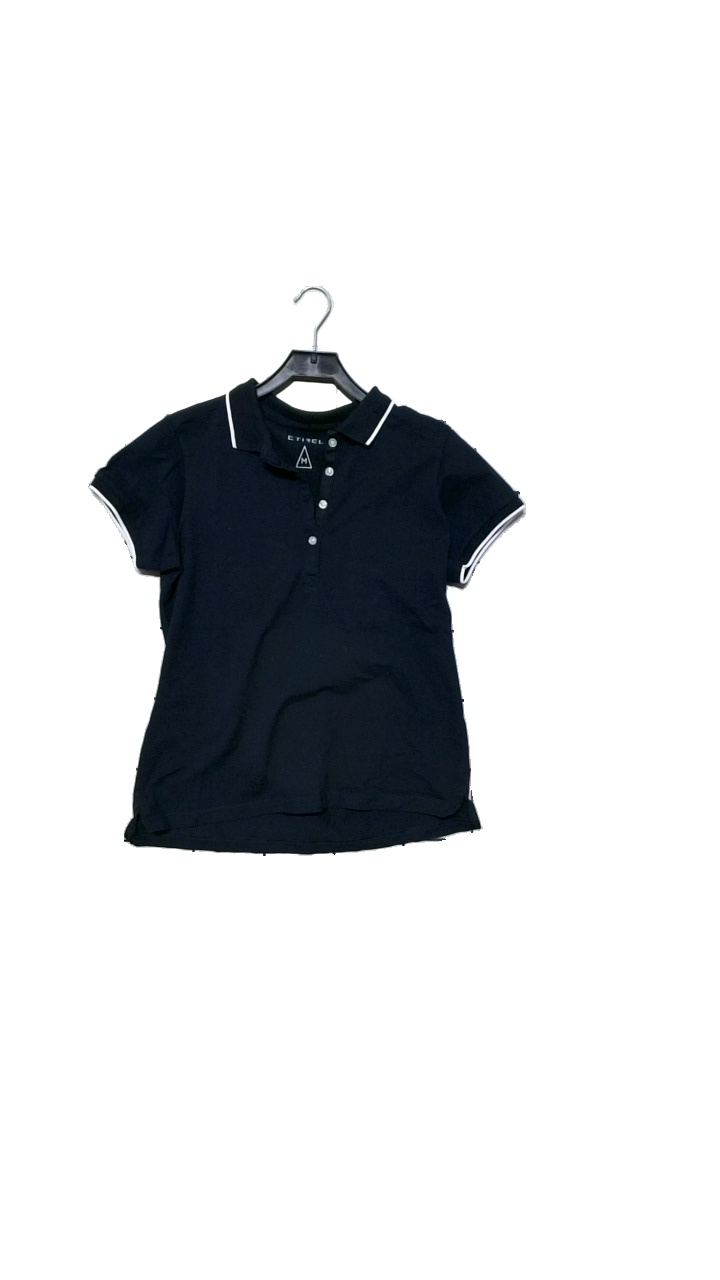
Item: Top (Ladies)
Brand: Etirel
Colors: Blue
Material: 95% organic cotton, 6% elastane
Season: All
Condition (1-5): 3
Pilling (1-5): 4
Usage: Reuse
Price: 50-100